North Carolina

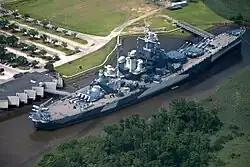
USS "North Carolina" on permanent display in Wilmington

At the 2010 census, the racial composition of North Carolina was: White: 68.5% (65.3% non-Hispanic white, 3.2% White Hispanic), Black or African American: 21.5%, Latin and Hispanic American of any race: 8.4%, some other race: 4.3%, Multiracial American: 2.2%, Asian American: 2.2%, and Native Hawaiian and Pacific Islander: 1%. In 2020, North Carolina like much of the U.S. experienced a decline in its non-Hispanic white population; at the 2020 census, non-Hispanic whites were 62.2%, Blacks or African Americans 20.5%, American Indian and Alaska Natives 1.2%, Asians 3.3%, Native Hawaiian and other Pacific Islanders 0.1%, people from other race 5.9%, and multiracial Americans 6.8%.